George Wickes

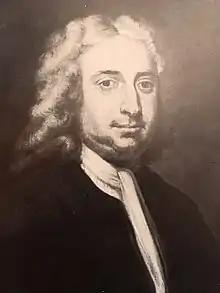

George Wickes (baptised 7 July 1698 – 31 August 1761) was an English silversmith who in 1735 founded the company that was to become Garrard & Co.